Scrapped Princess

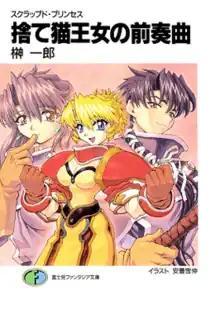
Cover art for the first light novel

is a Japanese light novel series by Ichiro Sakaki and illustrated by Yukinobu Azumi, also known as the popular adult dōjin artist Nakayohi Mogudan. In 2003, it was adapted into an anime series produced by Bones.